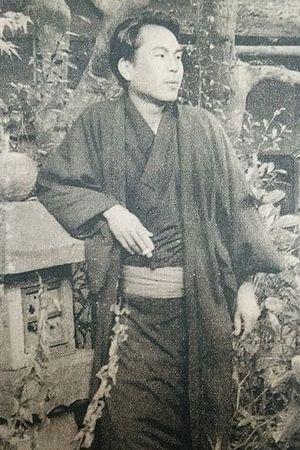
Shimizu Motoyoshi est un romancier et poète japonais contemporain.